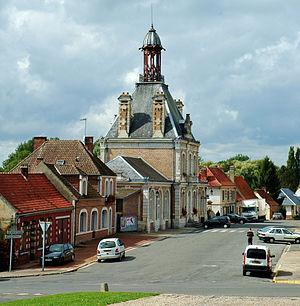
Long est une commune française située dans le département de la Somme, en région Hauts-de-France.